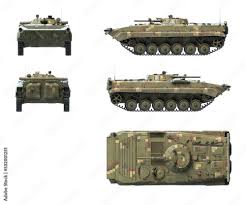
Label: BMP